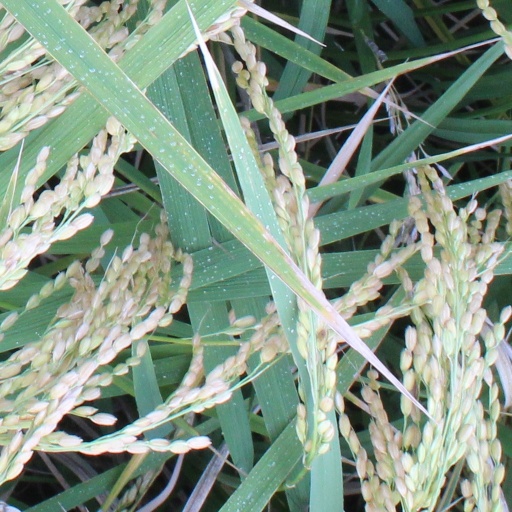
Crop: rice